Kasımpaşa, Beyoğlu

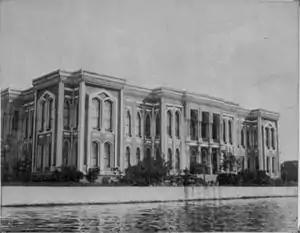
Ottoman Ministry of the Navy ("Bahriye Nezareti") in the Kasımpaşa quarter is currently the headquarters of the Northern Sea Area Command ("Kuzey Deniz Saha Komutanlığı") of the Turkish Navy.

Kasımpaşa is a working-class neighbourhood on the northern shore of the Golden Horn within the Beyoğlu district of Istanbul, Turkey, on the European side of the city. Once best known for its naval bases and shipyards, it is a rapidly evolving area, likely to be greatly changed by the Haliçport-Tersane Istanbul projects taking shape along its shoreline in 2022.